Islam in the Philippines

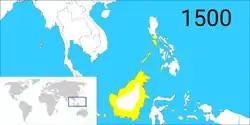
The extent of the Bruneian Empire and the spread of Islam in Southeast Asia in the 15th century

The Chinese Muslim mariner Zheng He is credited with founding several Chinese Muslim communities during China's early Ming dynasty.